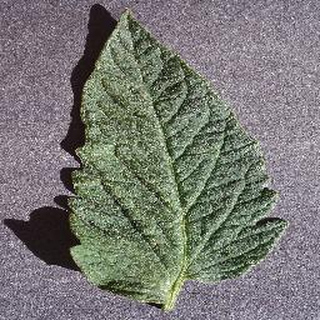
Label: healthy_tomato